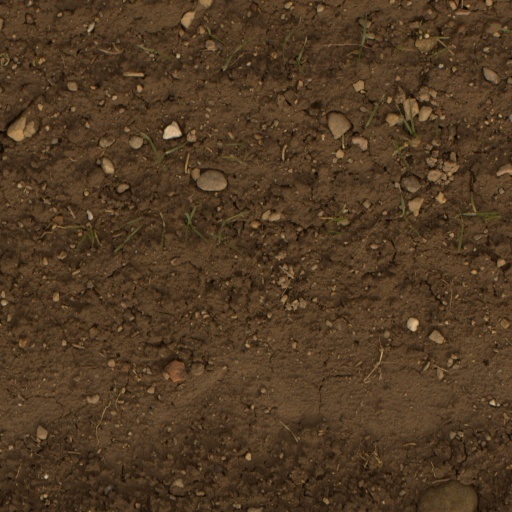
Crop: wheat